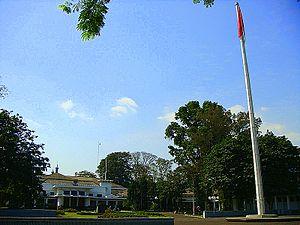
Bandung ou Bandoung est une ville d'Indonésie, située dans l'Ouest de l'île de Java.